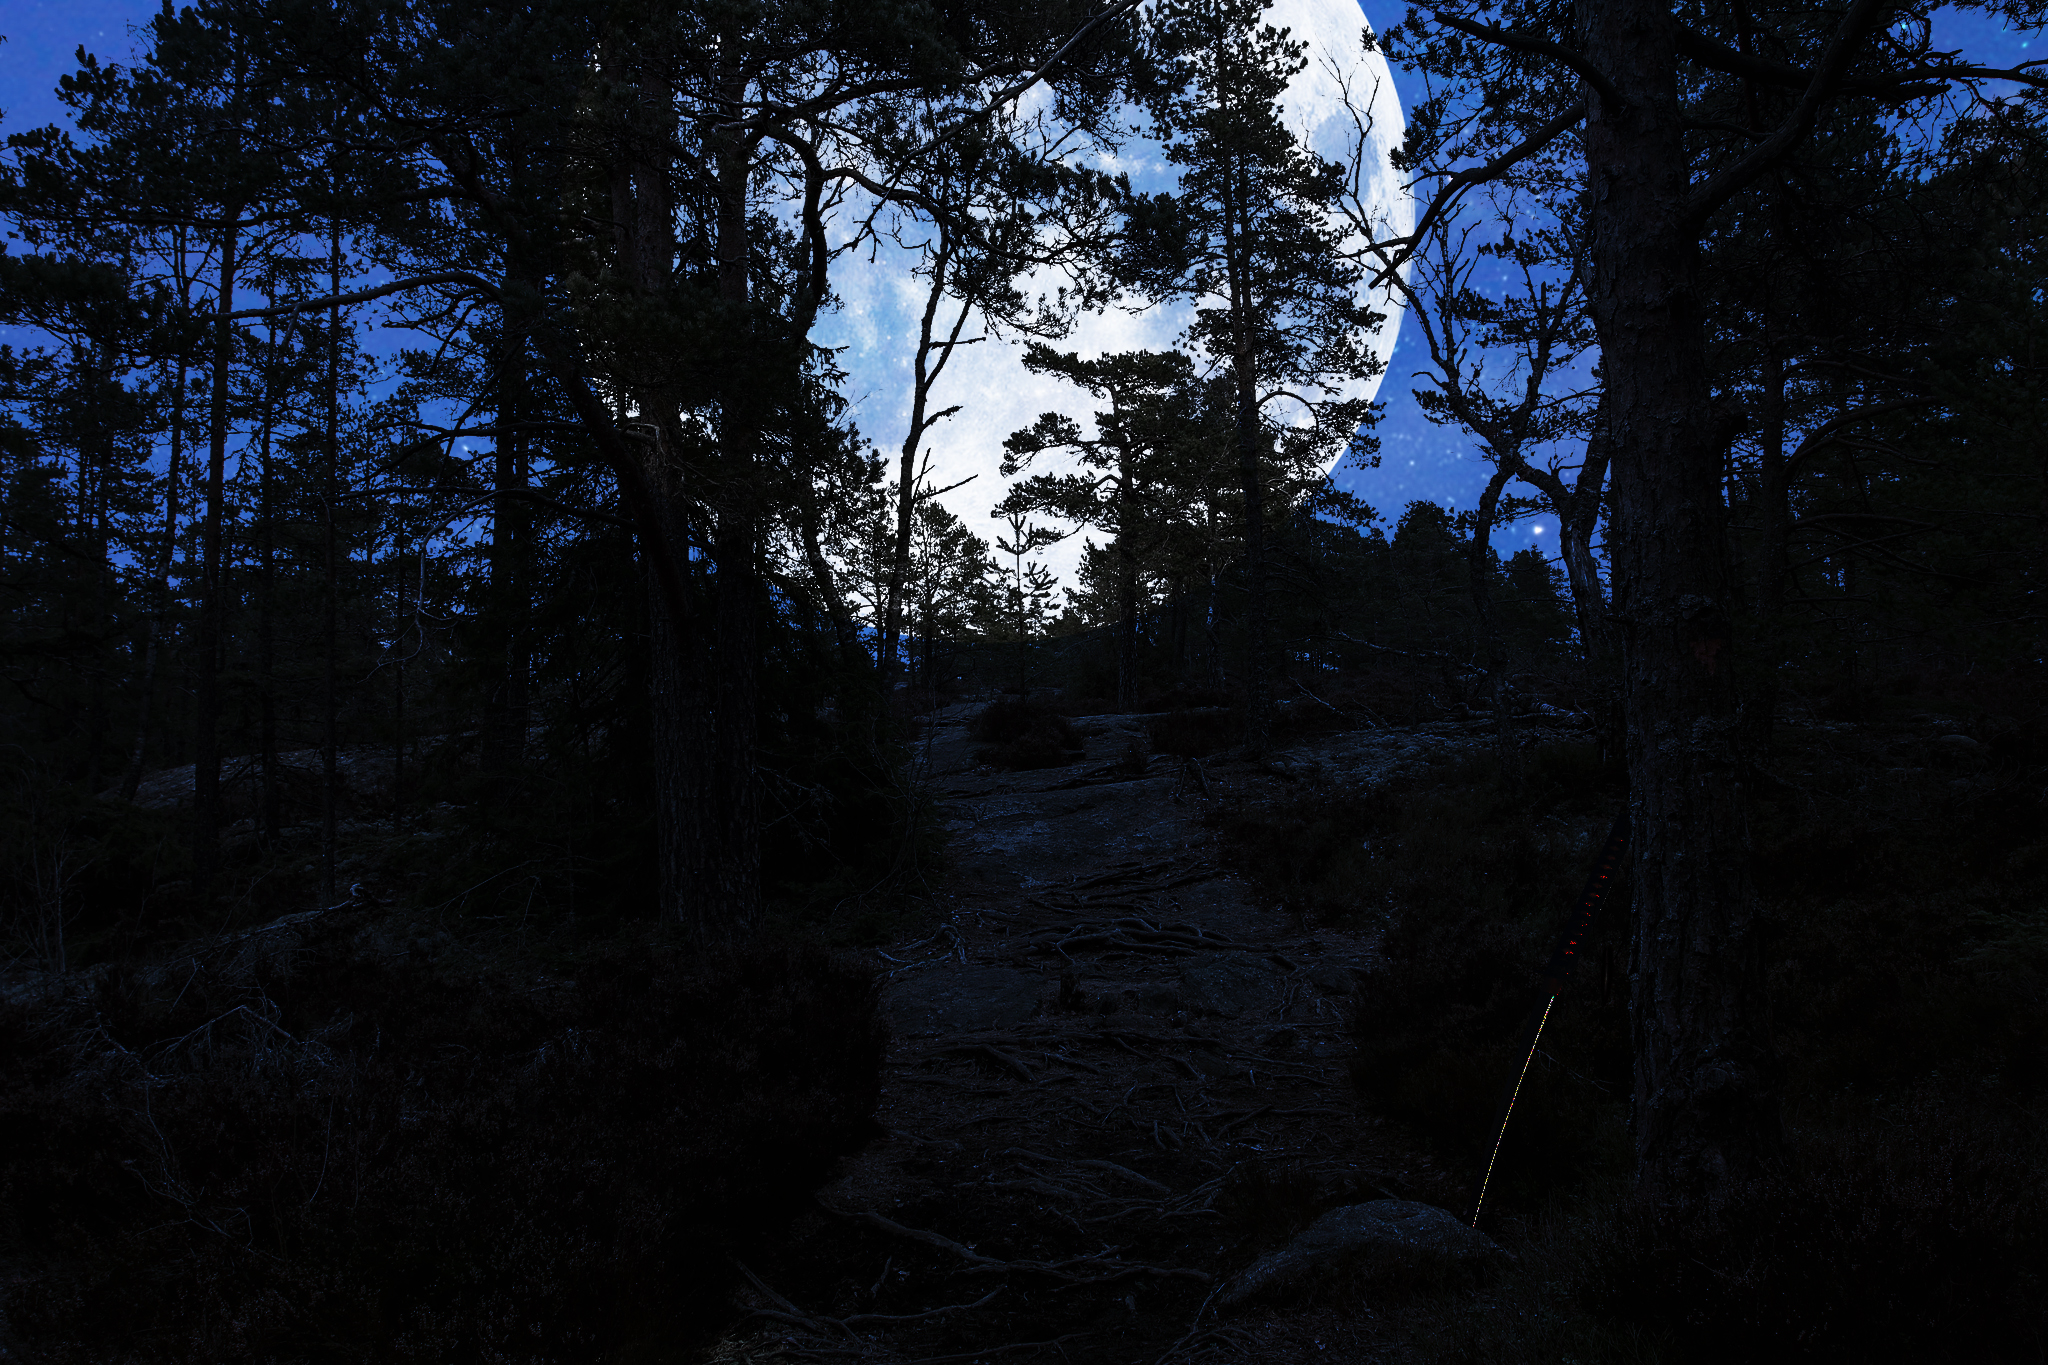
forest, sky, tree, nature, blue, black, natural environment, wilderness, branch, biome, darkness, woody plant, woodland, leaf, evening, plant, old growth forest, night, sunlight, tropical and subtropical coniferous forests, landscape, temperate coniferous forest, winter, road, dusk, jungle, trail